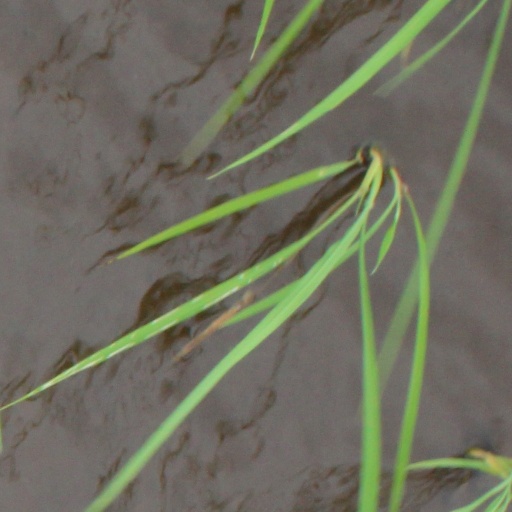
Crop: rice